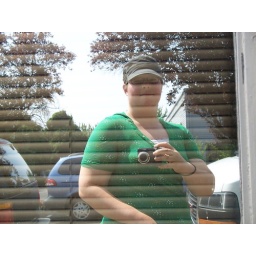
I just thought I looked cute in my new hat and party shirt, and I walked by this great window :)